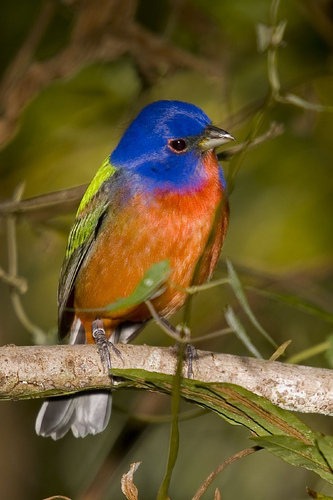
this little bird has a bright blue head done to the nape of his neck he has orange underneath his body and yellow wings
this small, colorful bird has a blue head, green wings, red breast and orange belly.
the bird is colorful with a blue head and crown, orange belly, short pointed bill and a tall grey tail.
this very colorful bird has a bright blue head, orange throat and belly, and bright yellow wings.
this colorful bird has an orange belly, yellow back and blue head with a small pointy beak.
this bird has wings that are yellow and grey and has an orange belly and blue headthe royal blue crown and gold eyerings coming down to the gold belly and breast of the bird
this bird has a blue crown, brown primaries, and a orange belly.
this bird has wings that are green and has a red bodythe bird is small with a short pointed beak, orange belly, blue head, and green wings.
Species: Painted Bunting